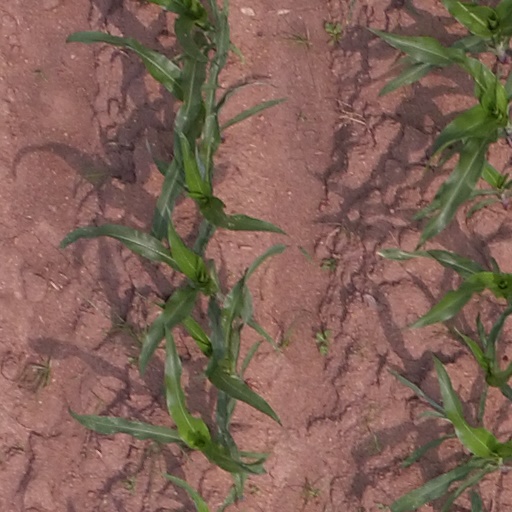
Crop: maize; corn